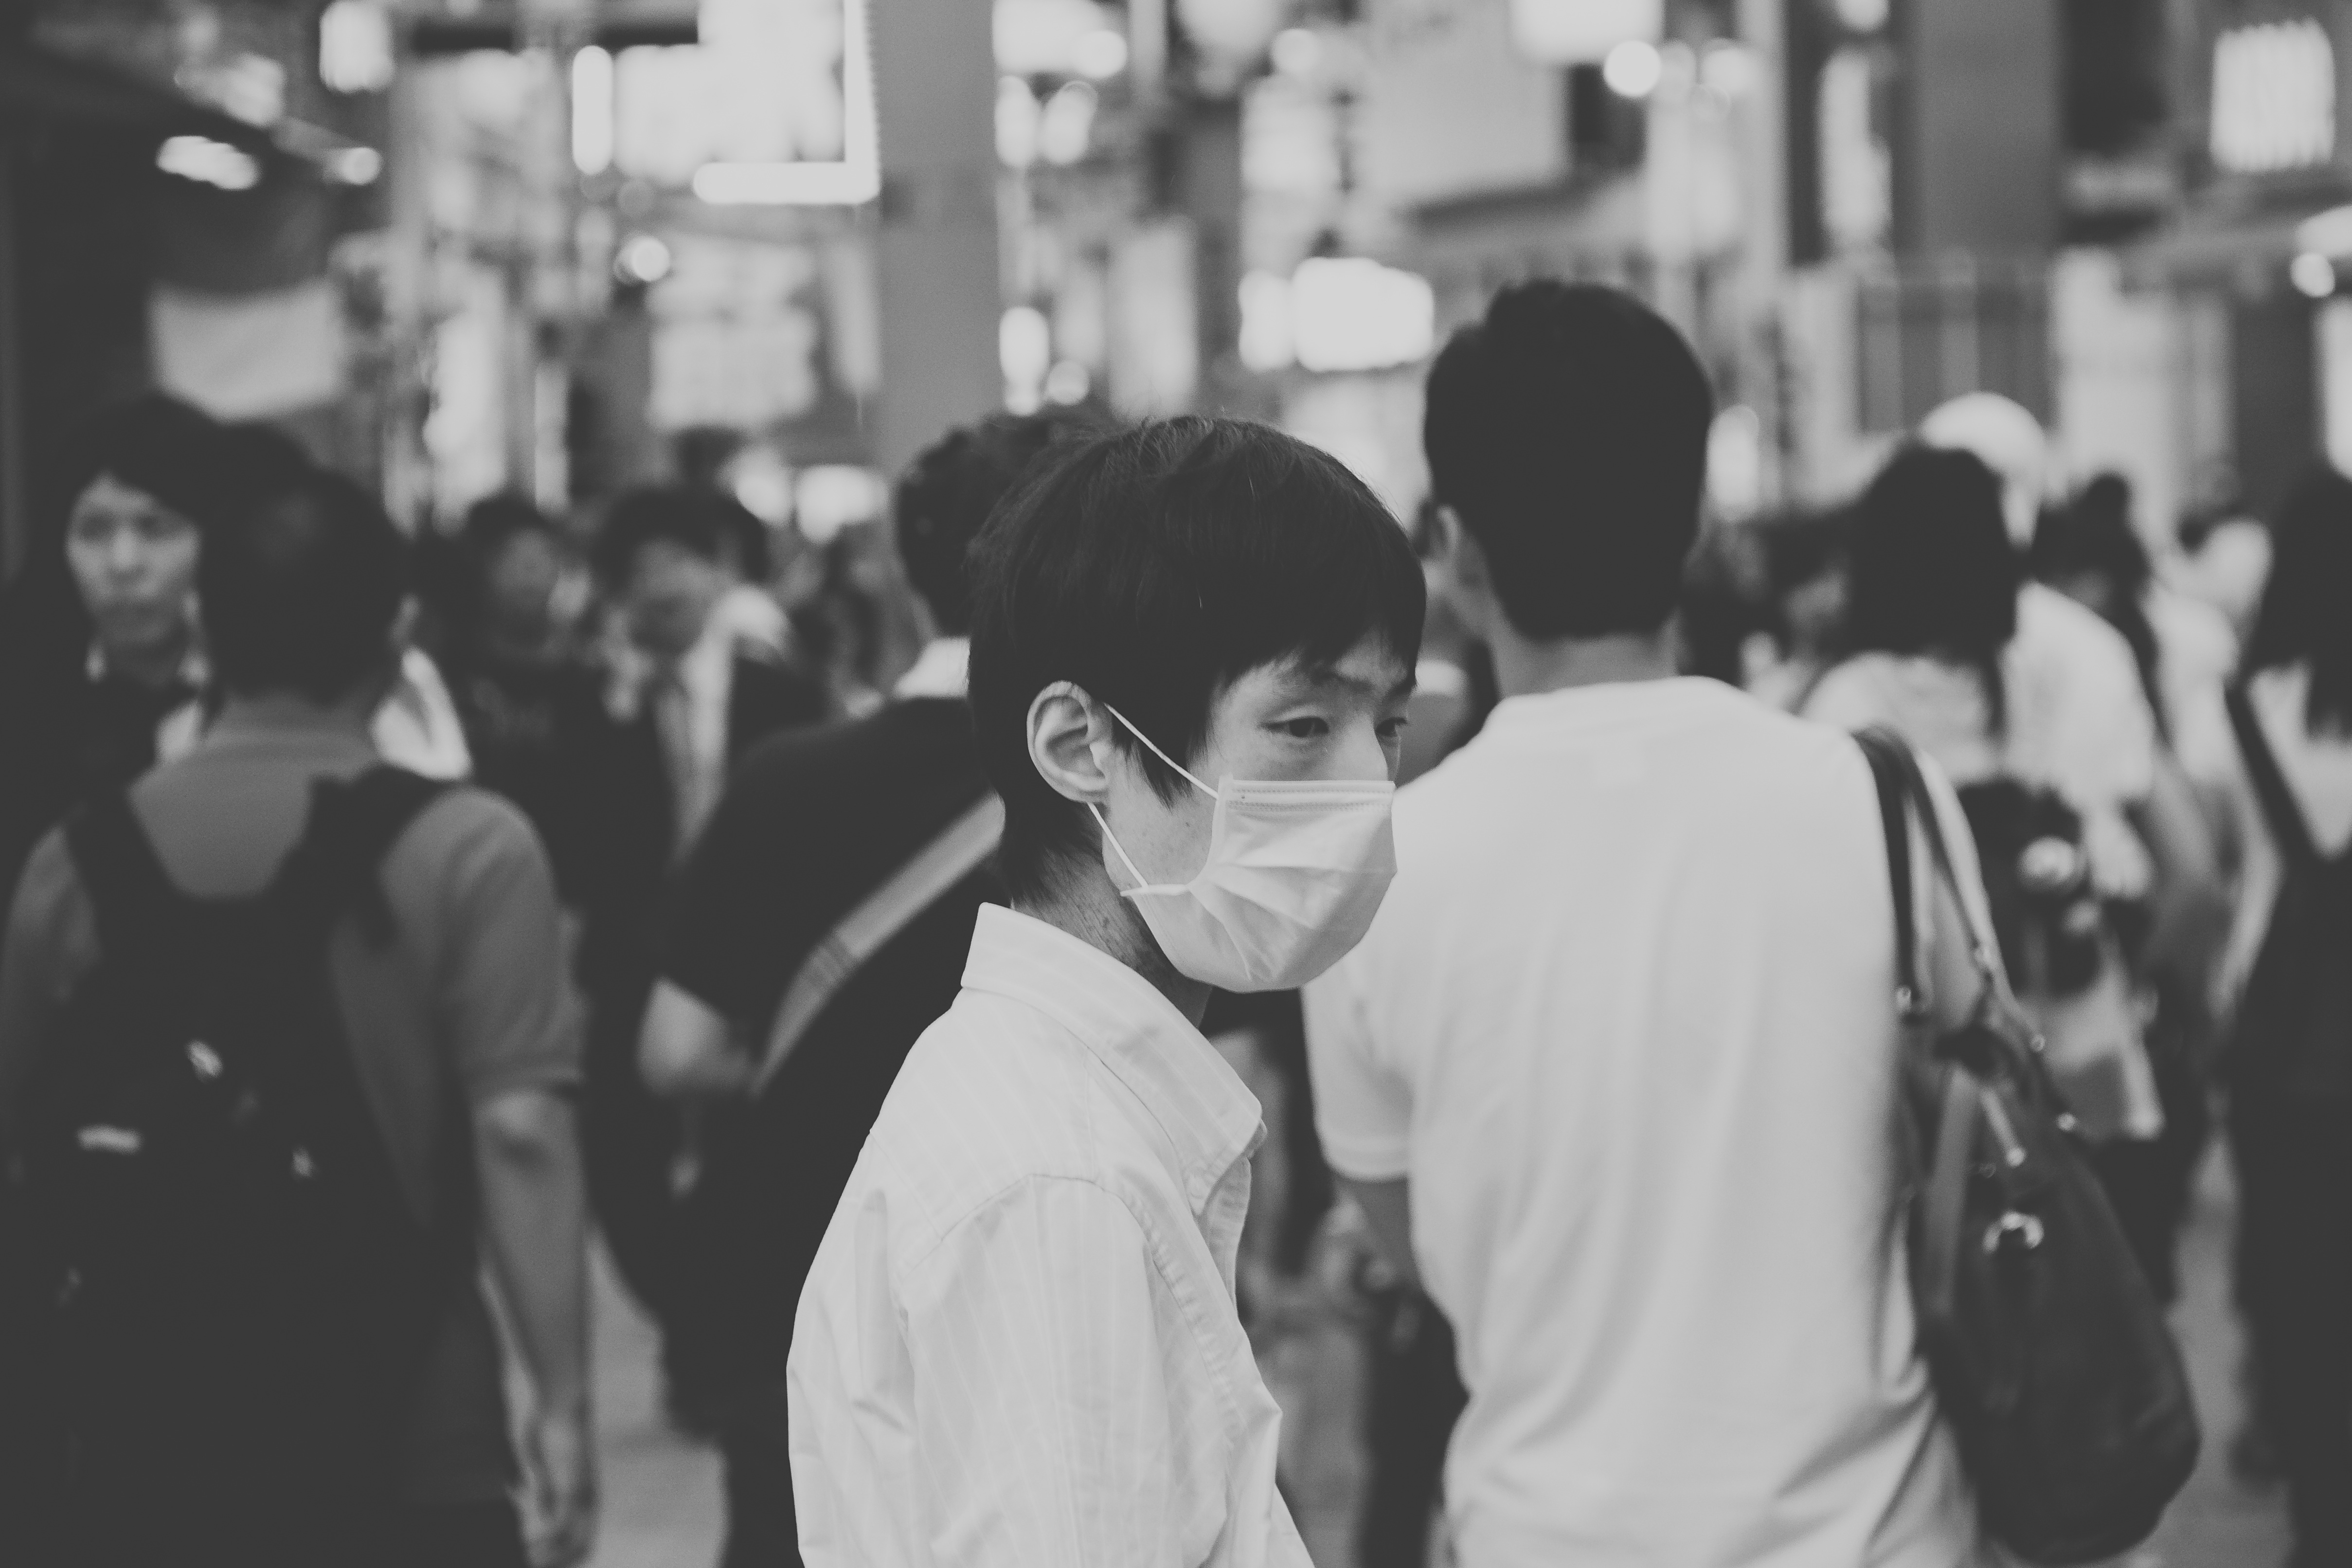
black and white, people, road, white, street, photography, crowd, black, monochrome, infrastructure, photograph, interaction, monochrome photography